Tennessee State Route 260

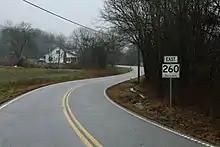
A stretch of SR 260, incorrectly signed as a primary route, February 2019

SR 260 traverses a rural area as a two-lane highway in Trousdale County. It serves as a connector between US 231/SR 376 and SR 141 just north of Hartsville. It goes through farmland as it traces along the edge of the Highland Rim.